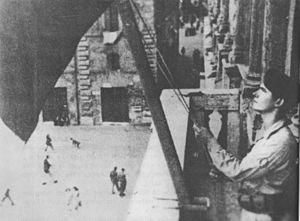
Photo représentant Paul Poggionovo lors du hissage du drapeau français au palais Farnèse en Italie
Paul Poggionovo, né à Sollacaro le 4 avril 1924 et mort en 1944, est un résistant français, combattant de la Libération de la Corse, soldat dans l'armée d'Italie, qui a hissé le drapeau Français sur le Palais Farnèse le 5 juin 1944. il a été tué à l'ennemi le 29 septembre 1944 à l'âge de 20 ans, dans la forêt de Ronchamp.